Describe the emotion expressed in this image:  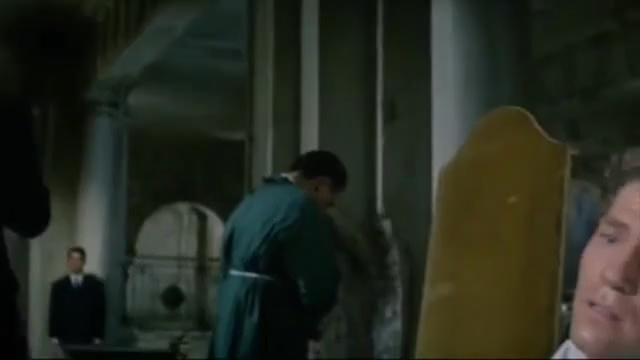
This person displays Pain, valence and arousal with low intensity.